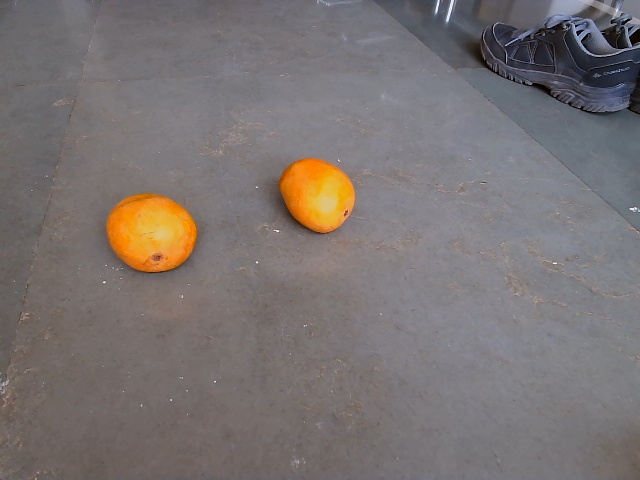
Label: Ripe_Mango